John Jellicoe (illustrator)

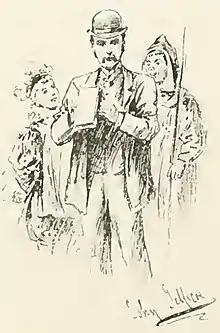
John Jellicoe at the Ripon millenary festival - probably a self-portrait

John Timothy Jellicoe (5 January 1842buried 13 June 1914) was a British illustrator who produced large number of illustrations for newspapers and magazines as well as illustrating books and stories by a wide range of authors.